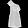
Label: Dress